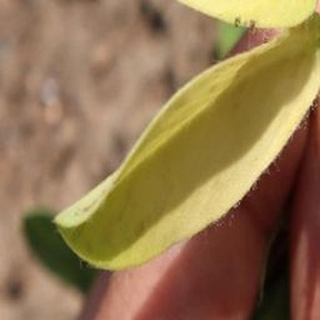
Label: groundnut_nutrition_deficiency